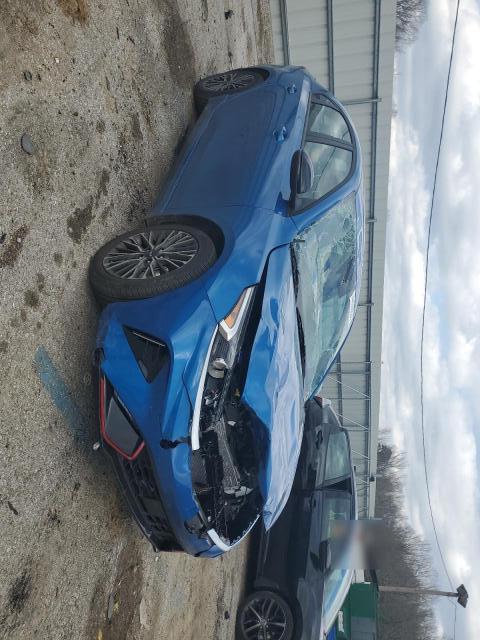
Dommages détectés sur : pare-choc avant, capot, pare-brise avant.
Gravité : majeur